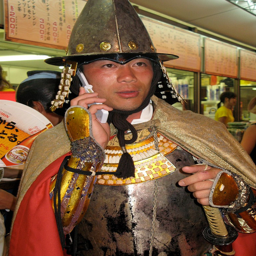
The Mexican man is talking on his phone.
A man in a costumer holding a phone to his ear
a man in vintage armor talks on a cell phone
An Asian man wearing old armor in a restaurant.
A man speaks on his phone while dressed in medieval garb